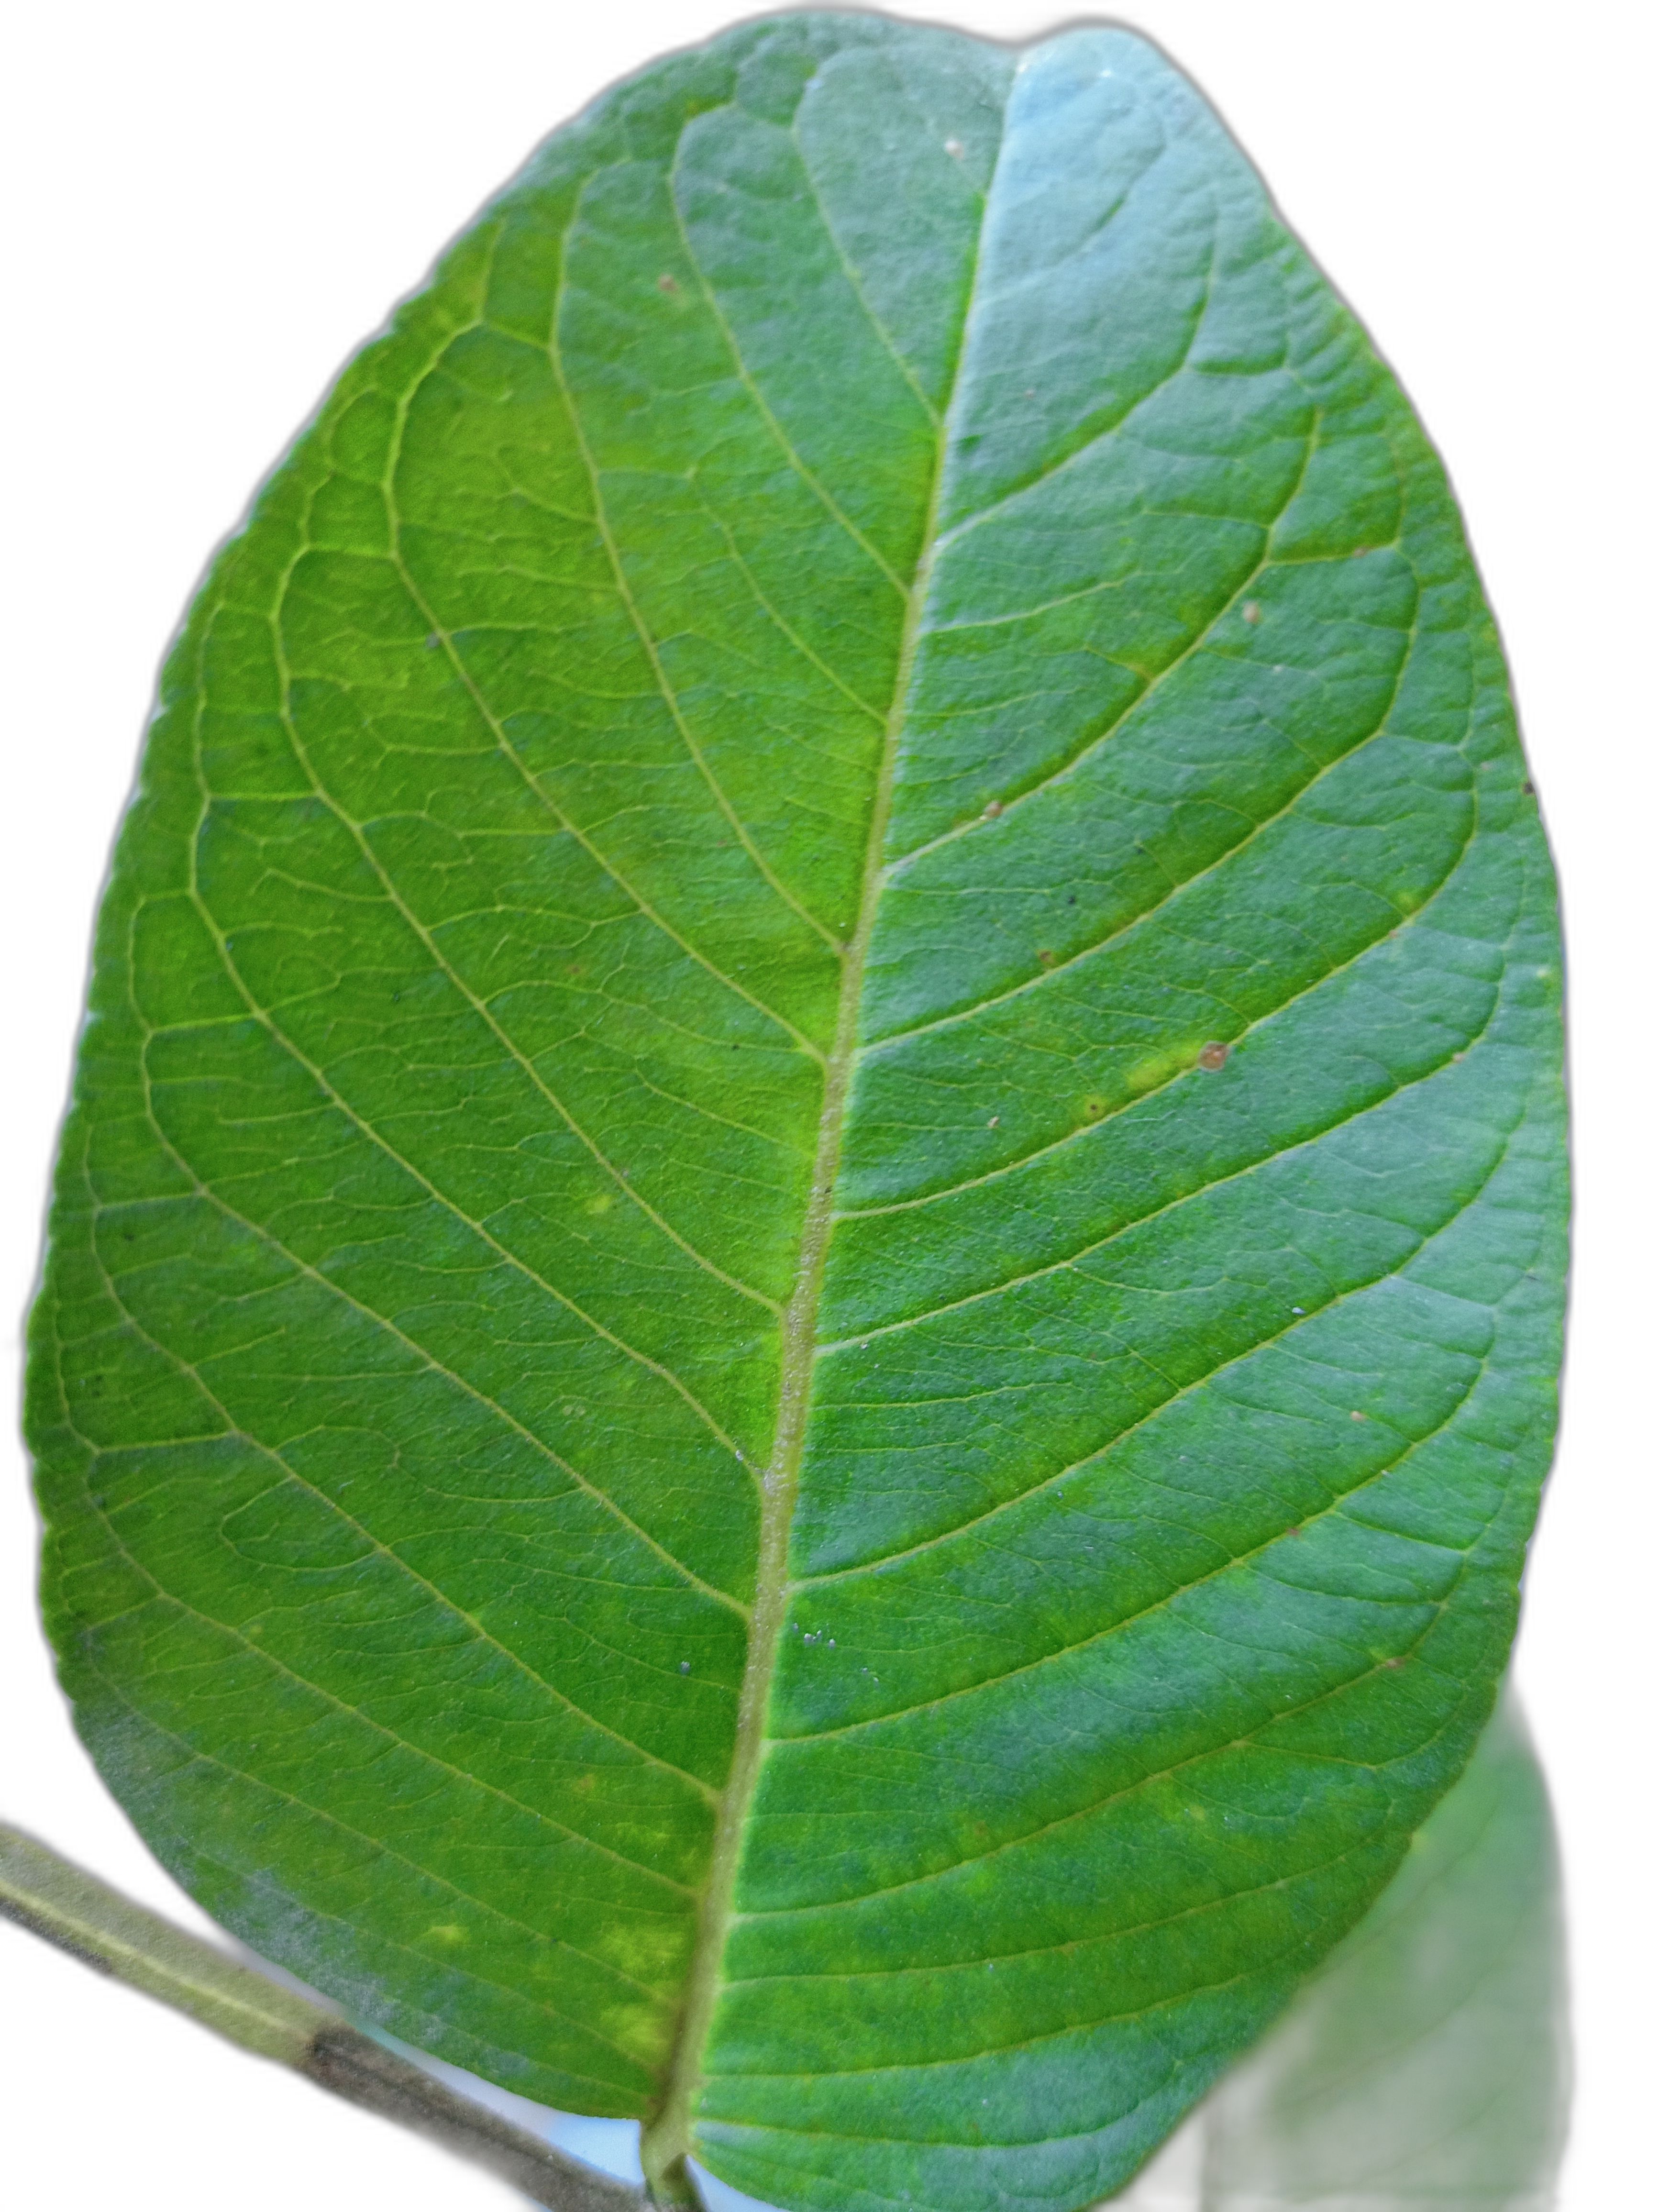
Plant part: leaf
Disease: Healthy